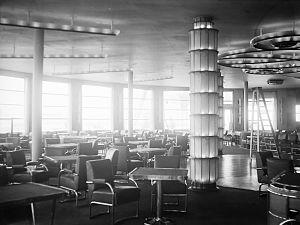
Bar-grill 1ère classe du paquebot Normandie